Casa Grande, Mount Isa

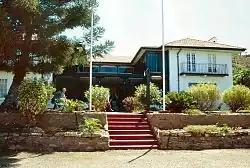
Casa Grande, 2001

Casa Grande is a heritage-listed villa at Nettle Street, Mount Isa, City of Mount Isa, Queensland, Australia. It was designed by Donoghue, Cusick & Edwards and built in 1949. It was added to the Queensland Heritage Register on 28 May 1999.